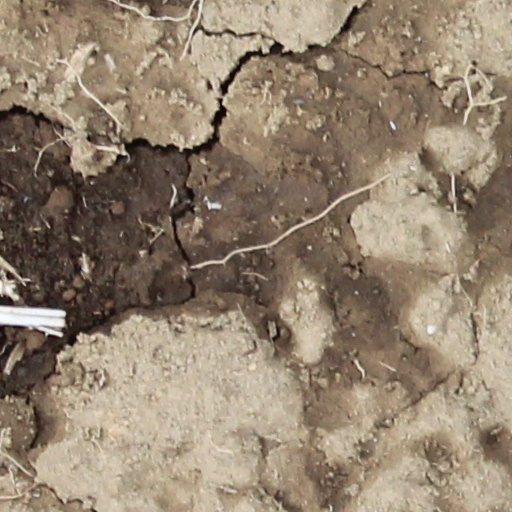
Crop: wheat